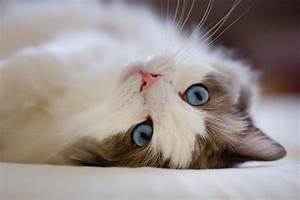
Label: cat